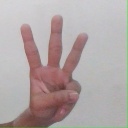
अक्षर: व